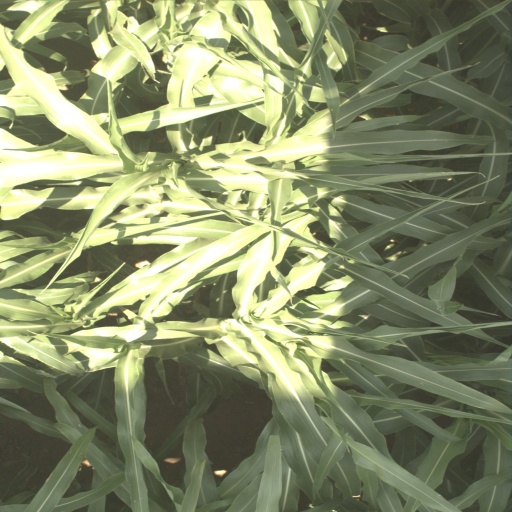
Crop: sorghum